Herrebøe Faience Factory

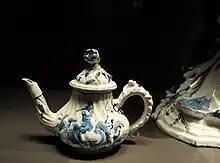
Porcelain teapot from Herrebøefabrikken

Herrebøe faience factory ("Herrebøefabrikken") was a faience manufacture located in Idd, (now Halden), Norway.